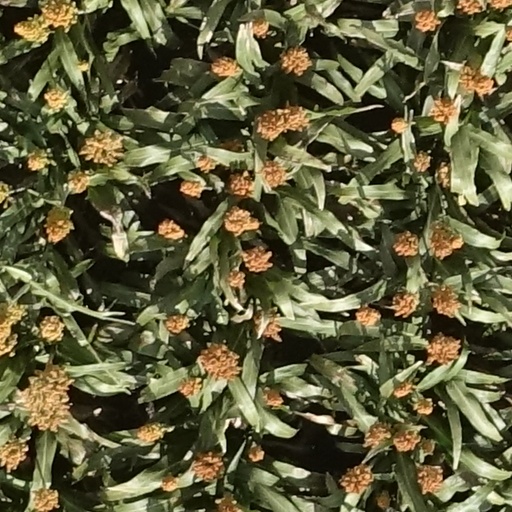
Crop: sorghum